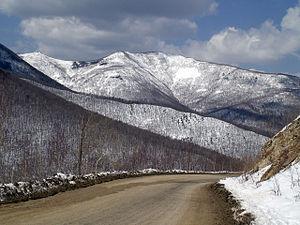
Cet article recense les sites inscrits au patrimoine mondial en Russie.